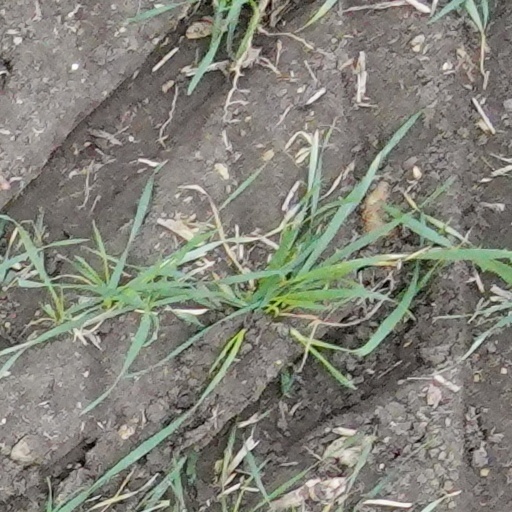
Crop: wheat